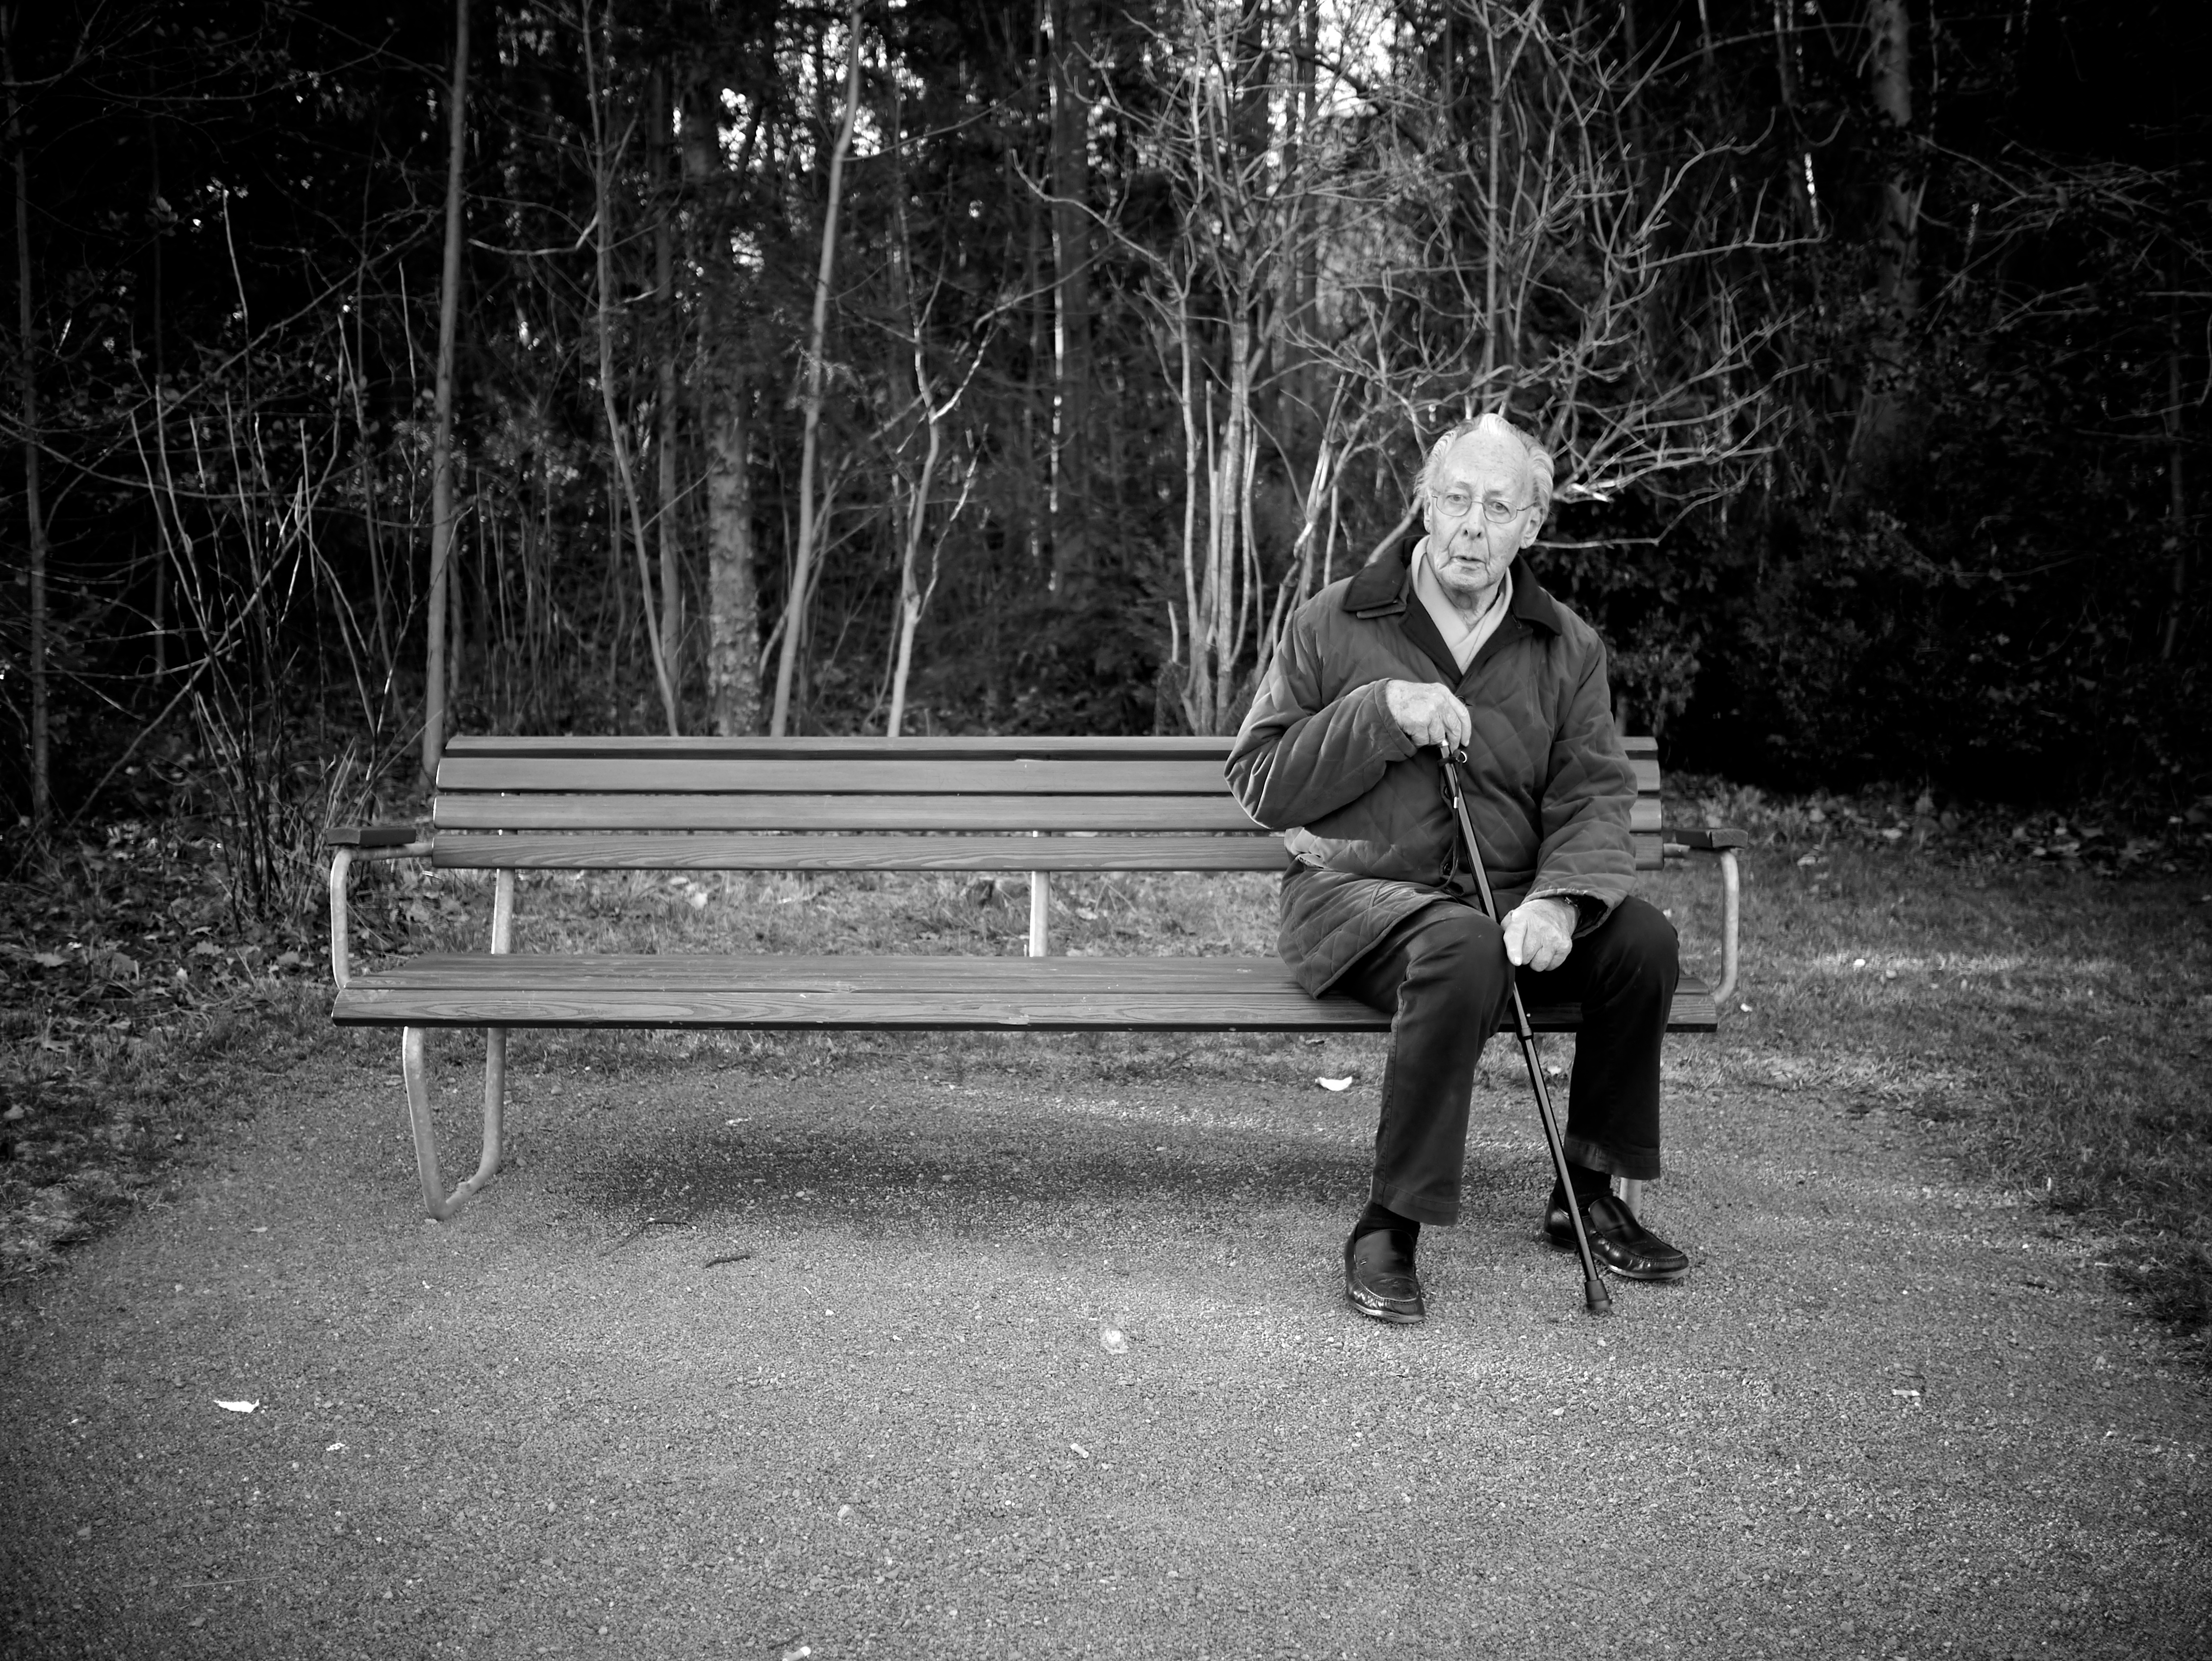
light, black and white, white, street, photography, ebook, sitting, training, darkness, black, monochrome, streetphotography, flickr, thomas, video, olympus, photograph, omd, fuji, leica, monochrom, leuthard, hcb, thomasleuthard, monochrome photography, portrait photography, film noir, human positions